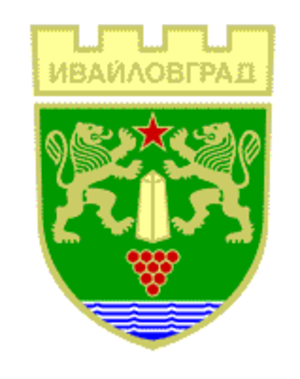
La commune de Ivaïlovgrad est située dans le sud de la Bulgarie.
Ivaïlovgrad est une ville située dans le sud de la Bulgarie.